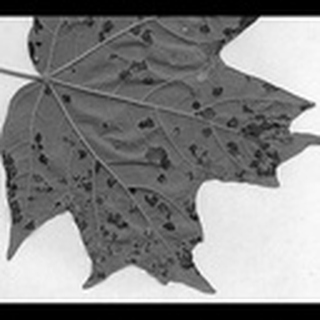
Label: cotton_target_spot